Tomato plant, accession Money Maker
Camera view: horizontal (90 deg, fisheye); turntable rotation: 120 degrees
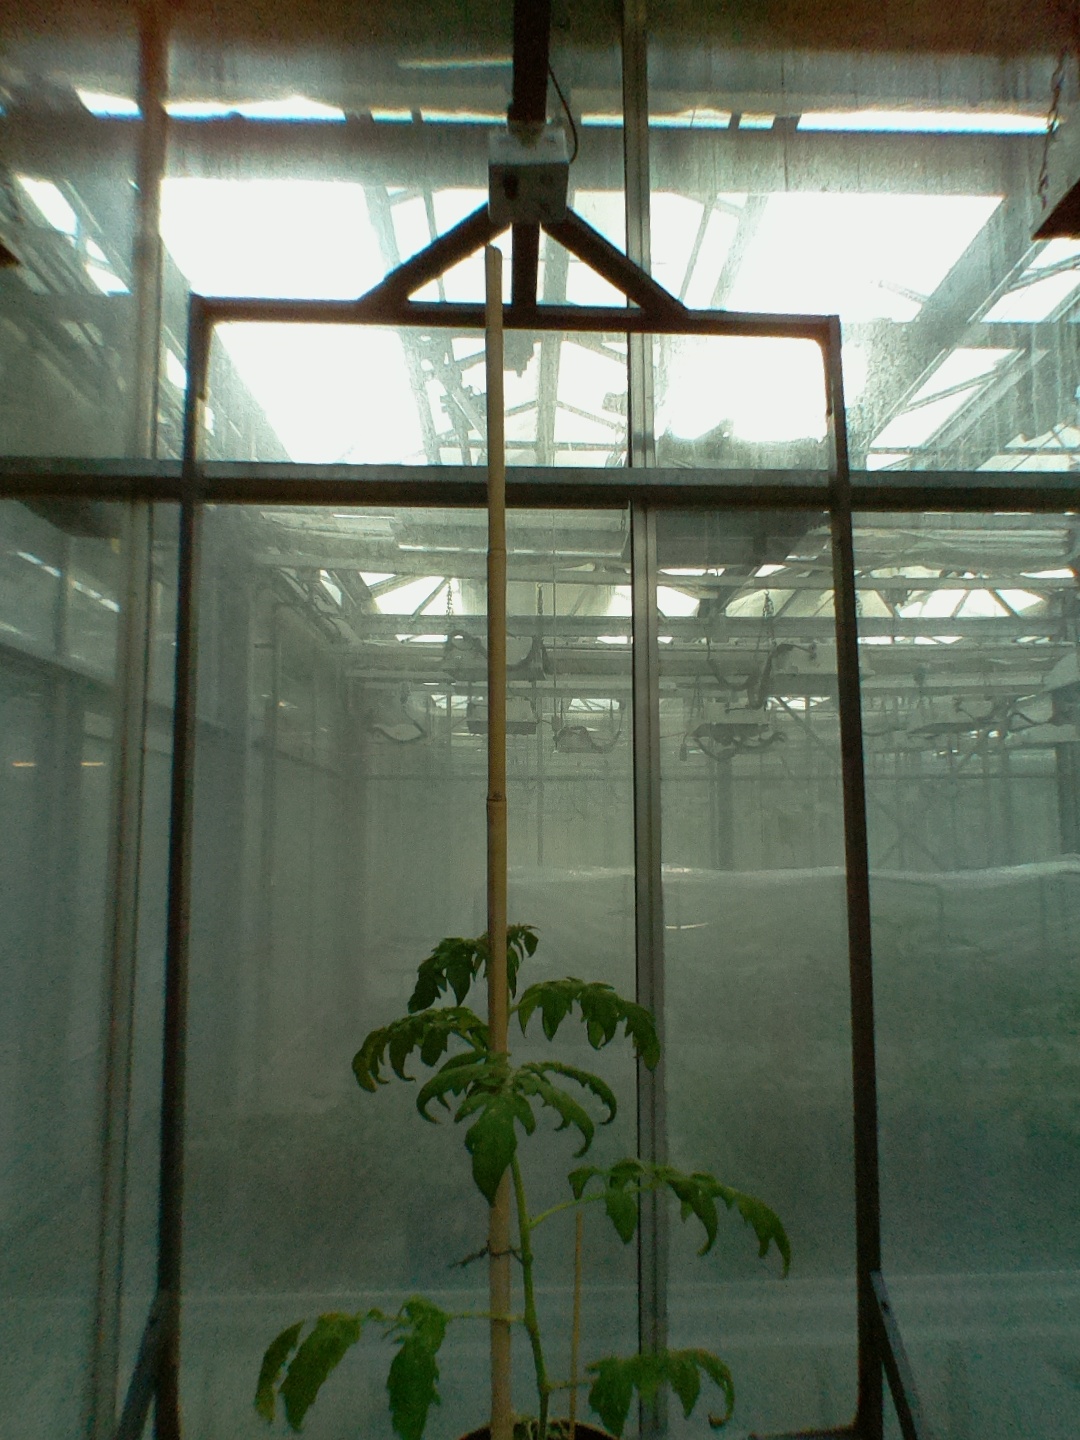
BBCH growth stage 15: 10 of true leaves visible